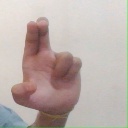
अक्षर: आ